Tenebrae responsories

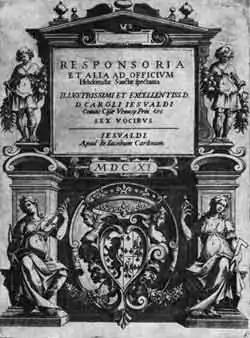
Title page of Carlo Gesualdo's "Tenebrae Responsoria" (1611)

Tenebrae responsories are the responsories sung following the lessons of Tenebrae, the Matins services of the last three days of Holy Week: Maundy Thursday, Good Friday and Holy Saturday. Polyphonic settings to replace plainchant have been published under a various titles, including "Responsoria pro hebdomada sancta" (Responsories for Holy Week).